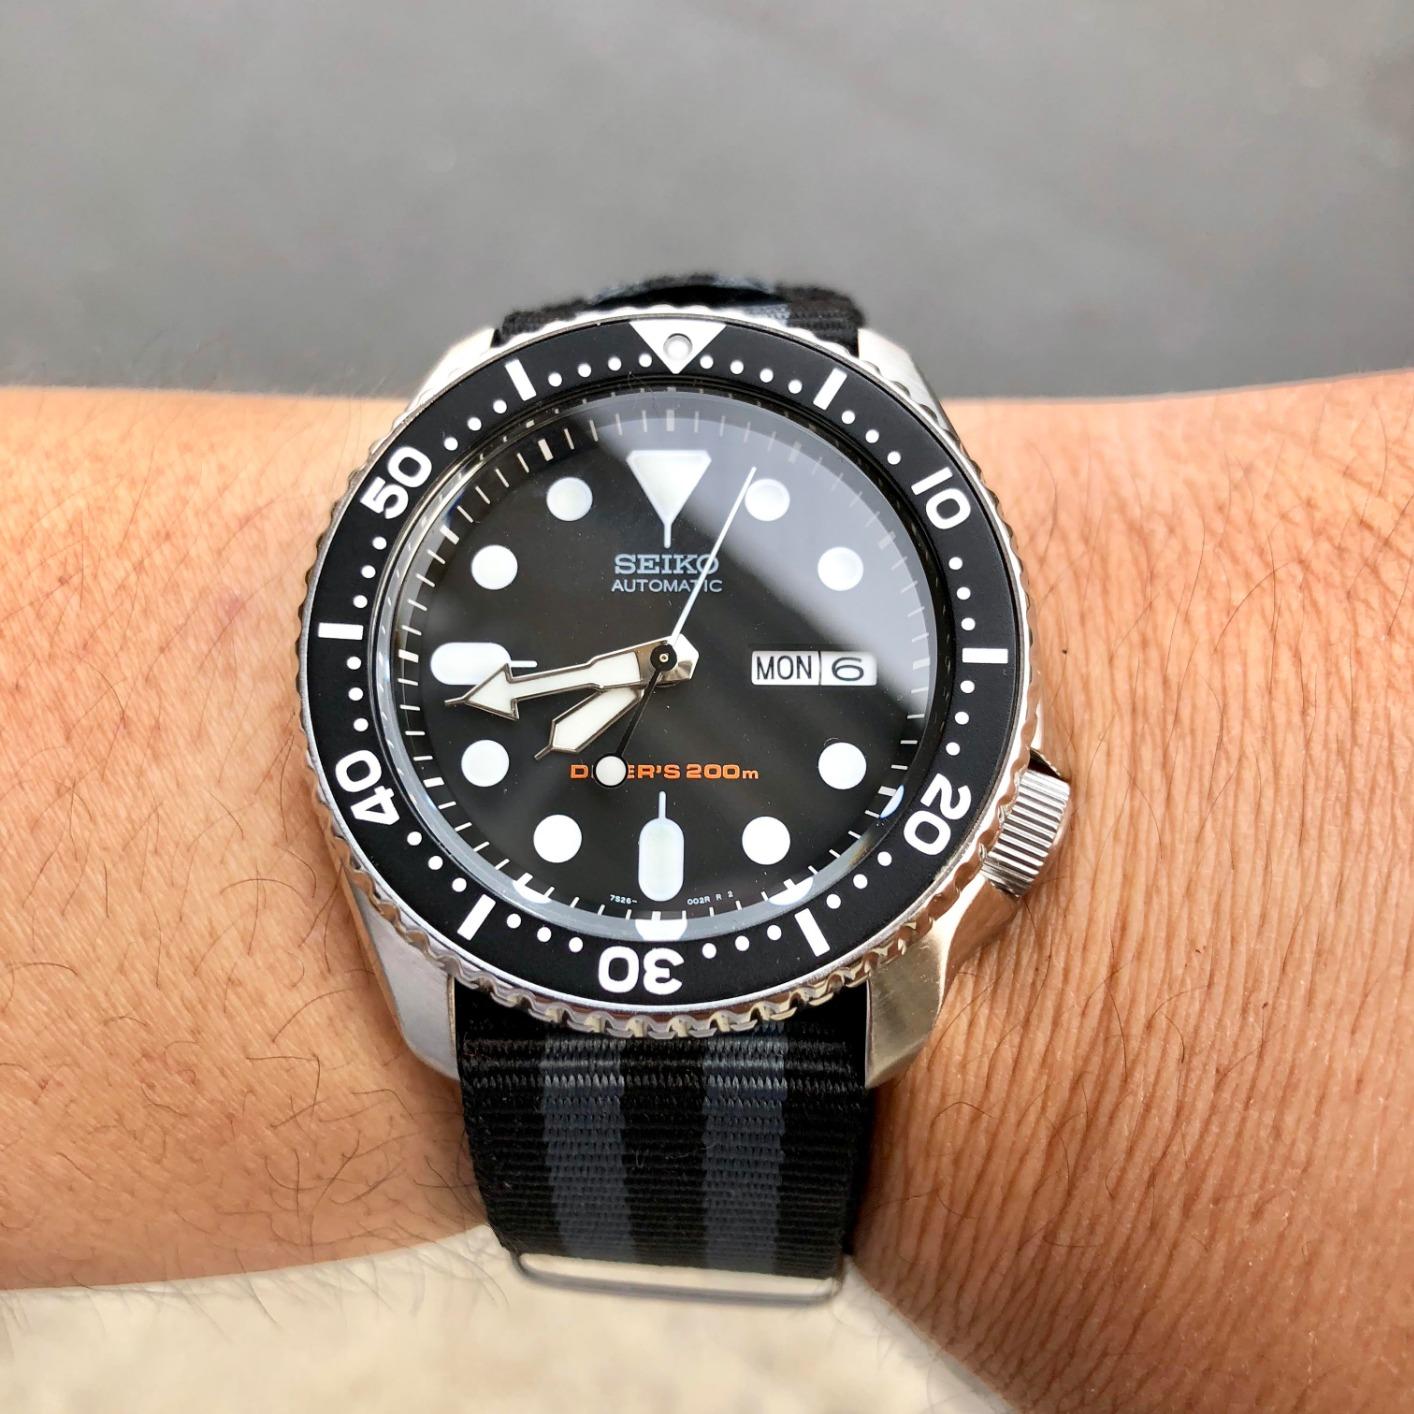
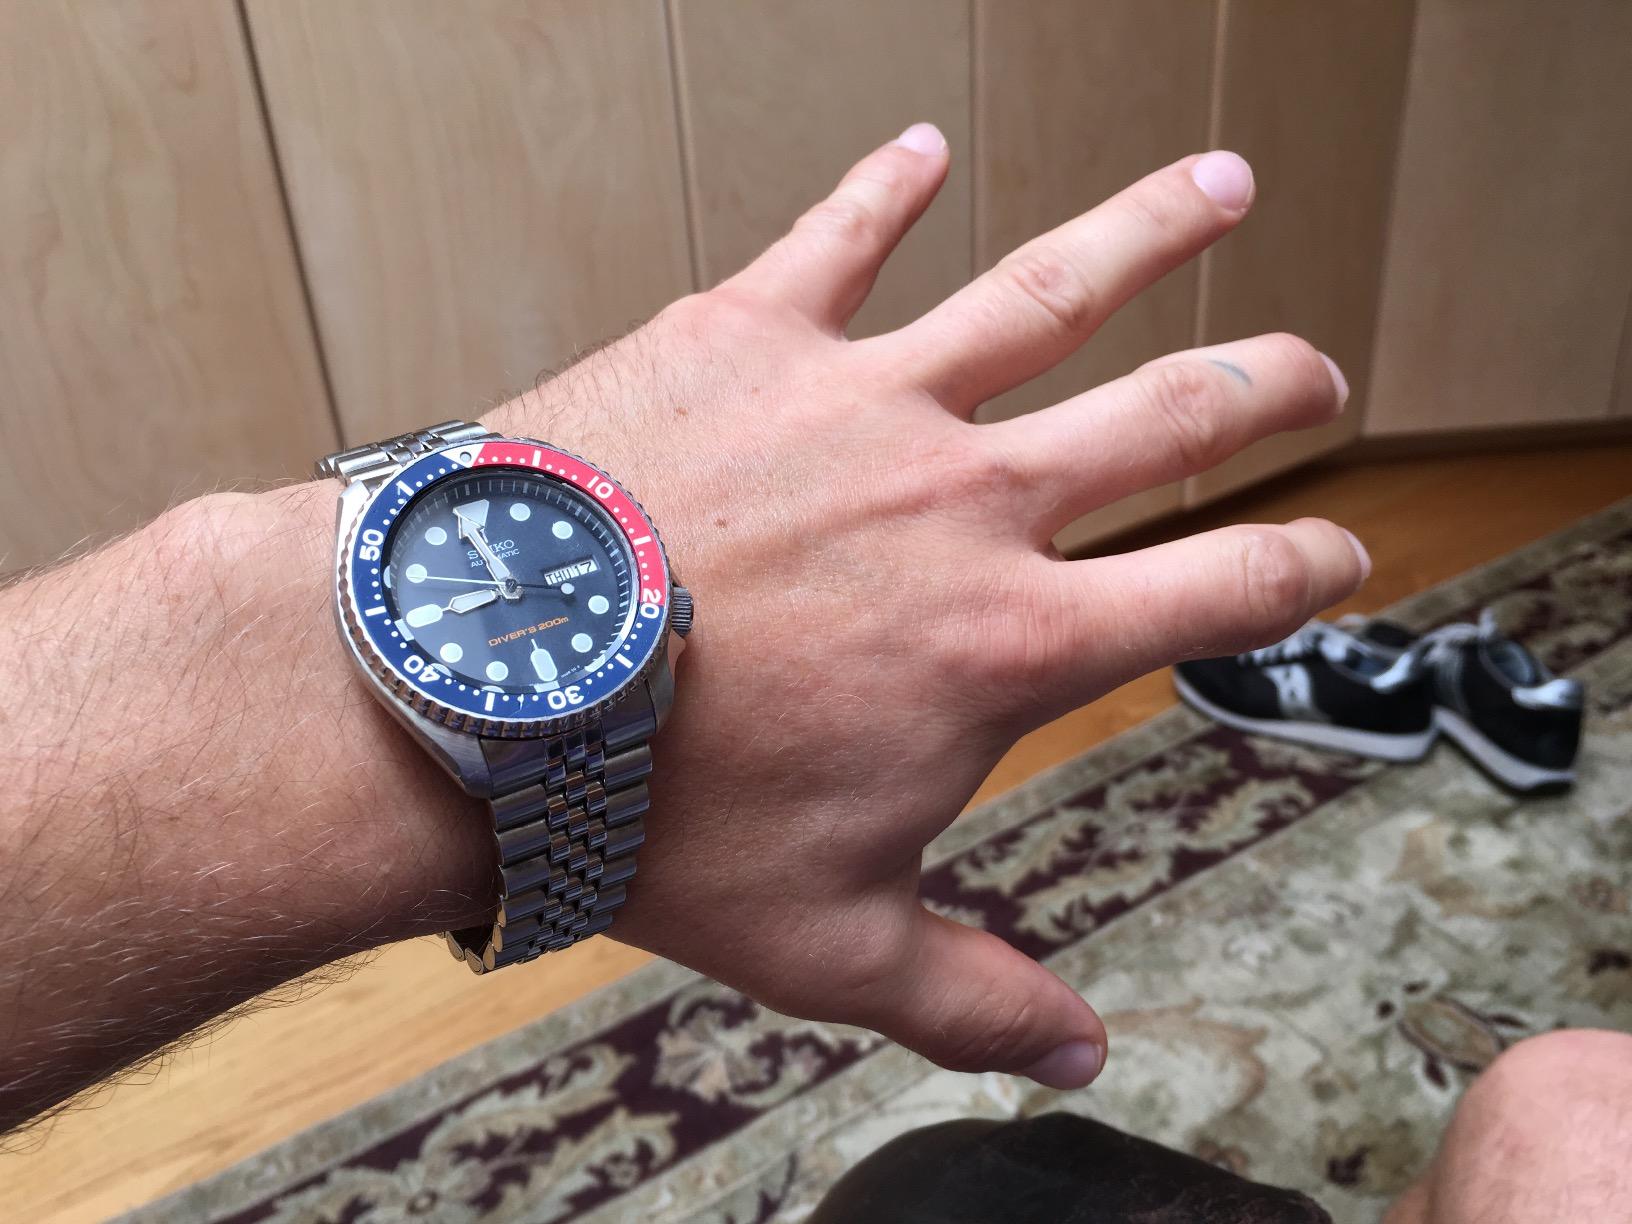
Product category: accessories_watch
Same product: no